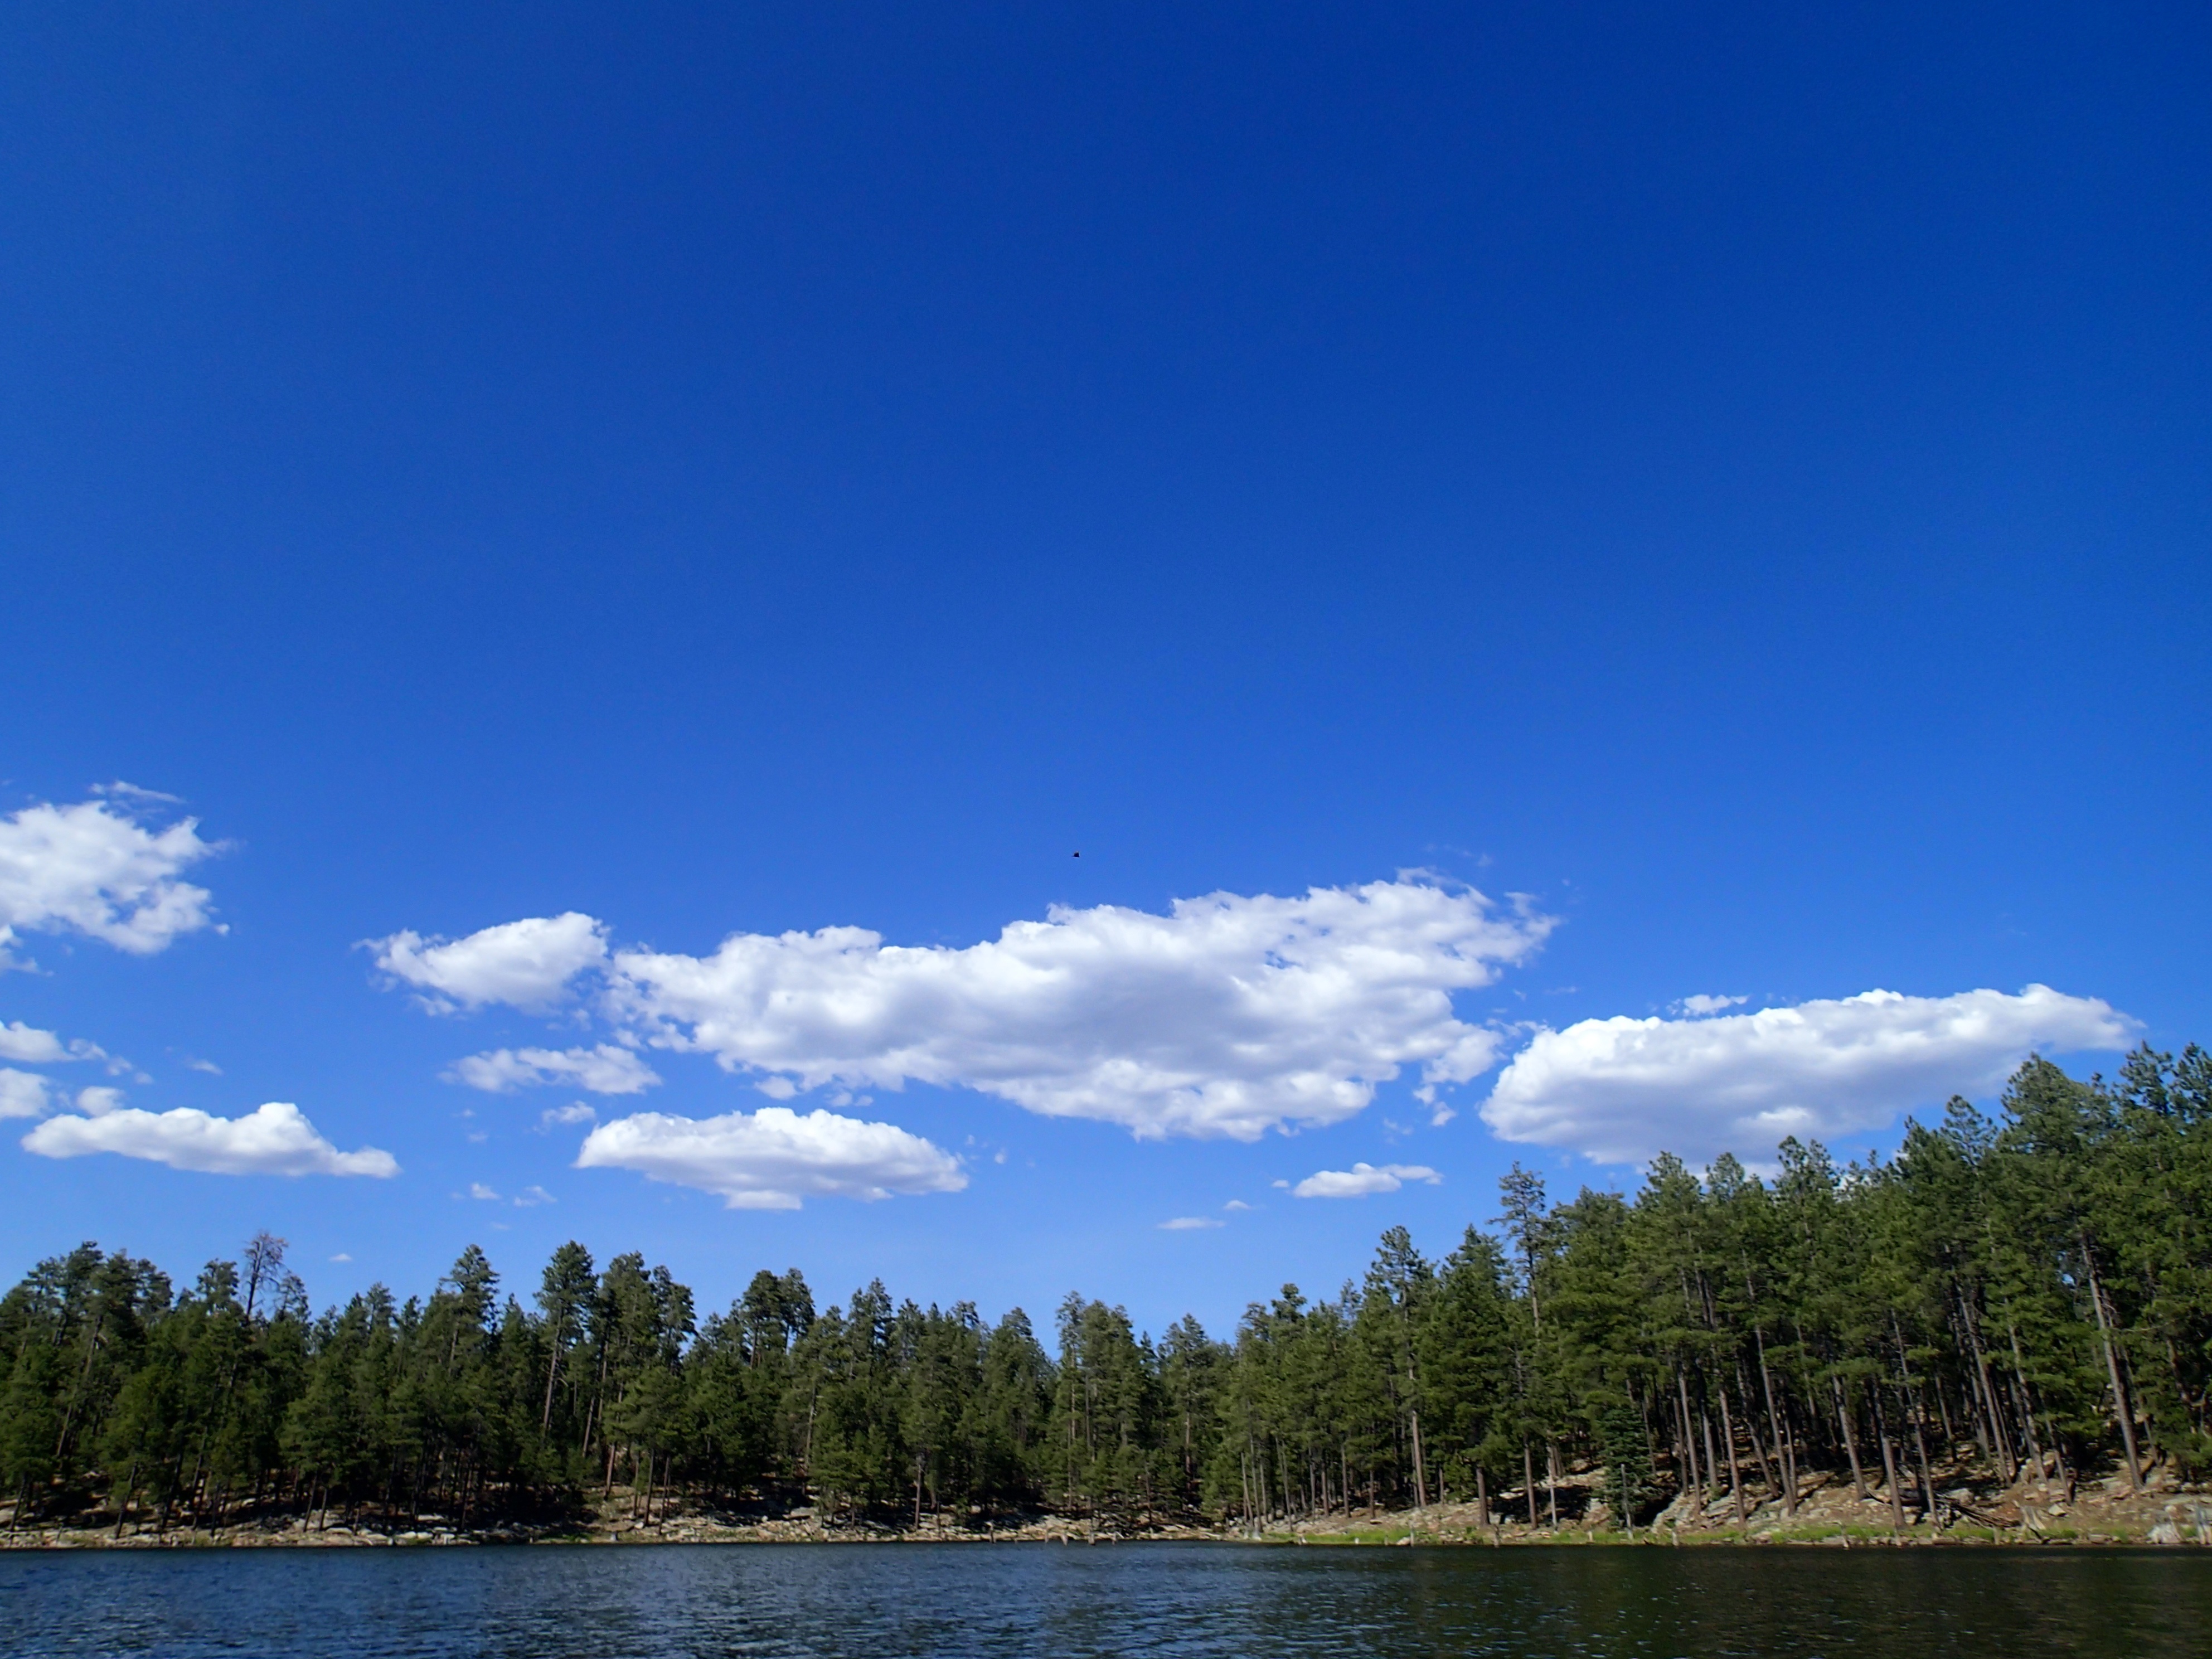
sea, horizon, cloud, sky, shore, lake, dusk, reflection, vehicle, bay, reservoir, kayak, body of water, loch, ecosystem